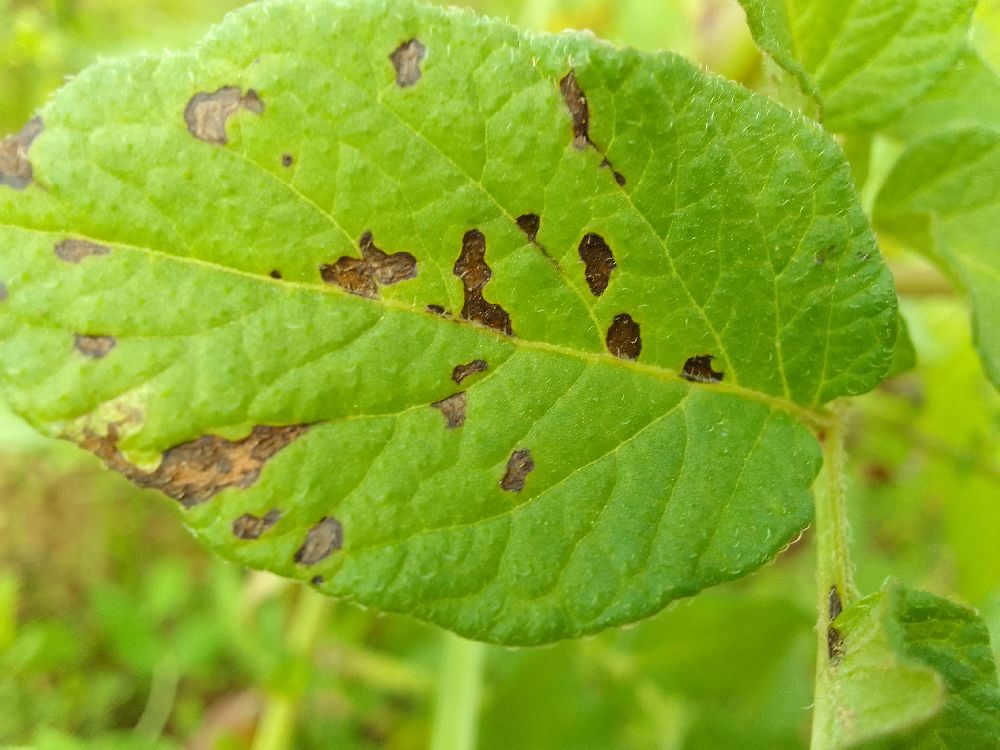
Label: Early blight